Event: Nepal Earthquake
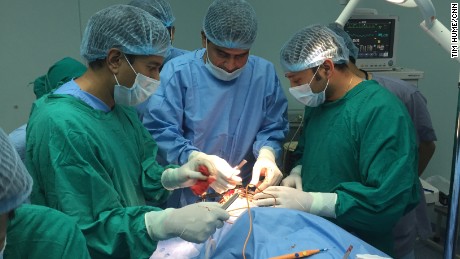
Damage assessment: no_damage